Western Collegiate Hockey Association women's individual awards

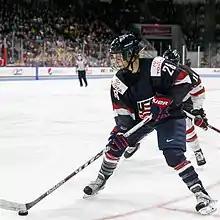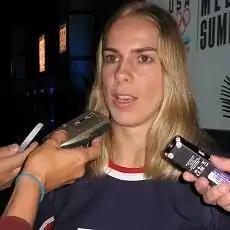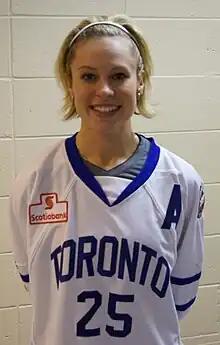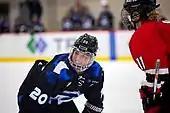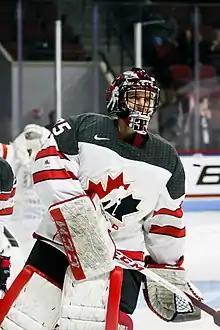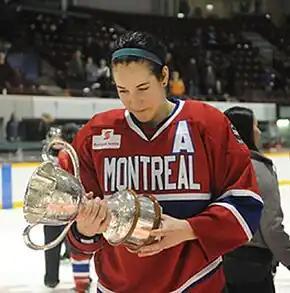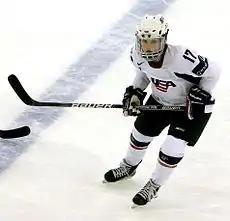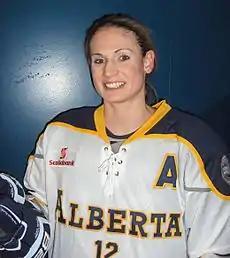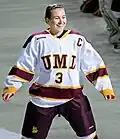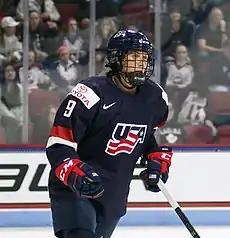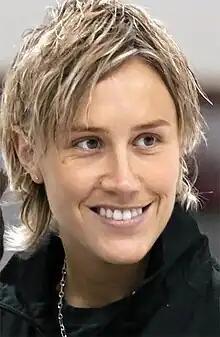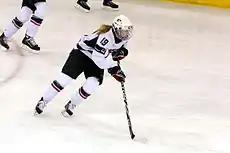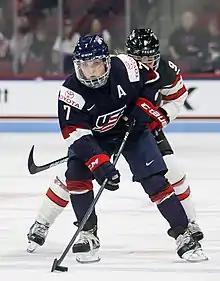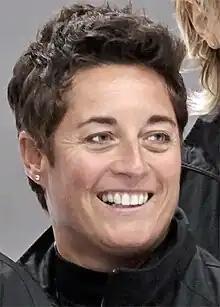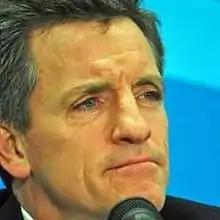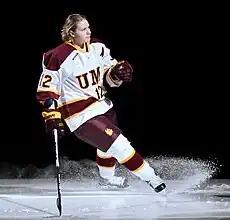
Amanda Kessel, 2013 Patty Kazmaier Award winner
114x114px
193x193px
Hannah Brandt, 2013–14 and 2014–15 Player of the Year
Ann-Renée Desbiens, 2015–16 Player of the Year
Caroline Ouellette, 2004–05 Student-Athlete of the Year
Jocelyne Lamoureux, 2011–12 and 2012–13 Student-Athlete of the Year
132x132px
139x139px
Megan Bozek, 2012–13 Defensive Player of the Year
Maria Rooth, 1999–2000 Rookie of the Year
126x126px
Monique Lamoureux, 2008–09 Rookie of the Year
Shannon Miller, 1999–2000 and 2002–03 Coach of the Year for Minnesota–Duluth
Mark Johnson, 10–time WCHA Coach of the Year for Wisconsin
Haley Irwin, top scorer in 2007–08
Jocelyne Lamoureux, top scorer in 2011–12
Noora Räty, top goaltender in 2009–10 and 2012–13
Kim Martin, top goaltender in 2010–11

In 2009, to commemorate the tenth year of women's play, the WCHA chose the top ten players of the decade.